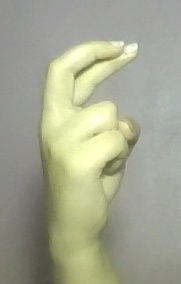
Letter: zay